Jim Bowen

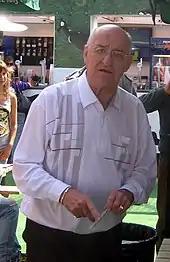
Bowen at the Edinburgh Festival Fringe in 2008

In 1999, Bowen began presenting on BBC Radio Lancashire but in 2002, after working there for three years, he resigned after referring to a guest on his show as a "nig-nog". He apologised for the remark almost immediately, and afterwards stated "No racial connotation was ever intended". On 27 August 2012, Bowen reunited with "Happy Daft Farm" co-presenter Sally Naden for a one-off show on the station.